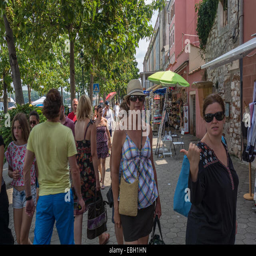
shoppers is a town situated located on the western coast